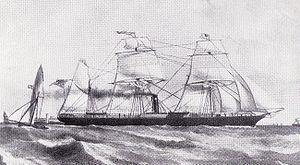
L'Inman Line est une compagnie britannique de transport maritime qui a existé de 1850 à 1893.